Mennecy-Villeroy porcelain

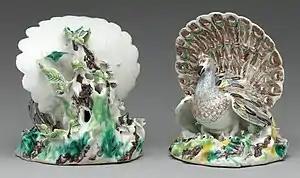
Pair of peacocks (back and front), c. 1745–1750

Mennecy-Villeroy porcelain (or Mennecy porcelain) is a French soft-paste porcelain from the manufactory established under the patronage of Louis-François-Anne de Neufville, duc de Villeroy (1695–1766) and—from 1748—housed in outbuildings ("les petites maisons") in the park of his château de Villeroy, and in the nearby village of Mennecy (Île-de-France). The history of the factory remains somewhat unclear, but it is typically regarded as producing between about 1738 and 1765.